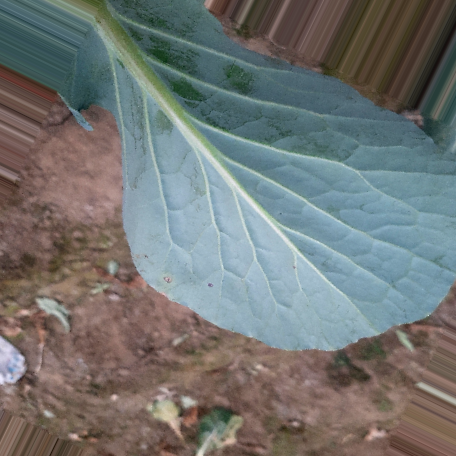
Label: Disease Free